Cinderella the Cat

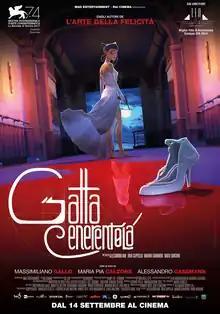
Theatrical release poster

Cinderella the Cat is a 2017 Italian adult animated crime drama film directed by Alessandro Rak, Ivan Cappiello, Marino Guarnieri and Dario Sansone, loosely based on the Giambattista Basile's fable of the same name and Roberto De Simone's musical "La Gatta Cenerentola". The plot is set in a decaying future Naples and concerns a mysterious mute teenager called Mia, who struggles to escape from the Camorra boss Salvatore Lo Giusto and her vicious stepmother Angelica.